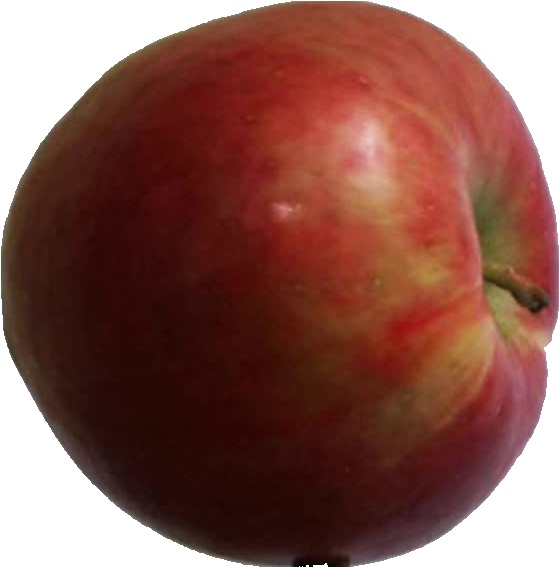
Label: apple_crimson_snow_1